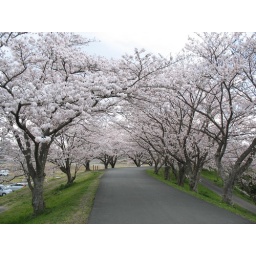
Sakura road near my old house